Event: Nepal Earthquake
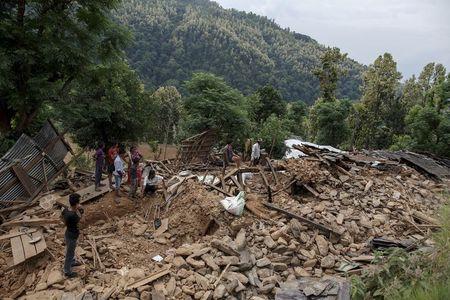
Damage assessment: damage